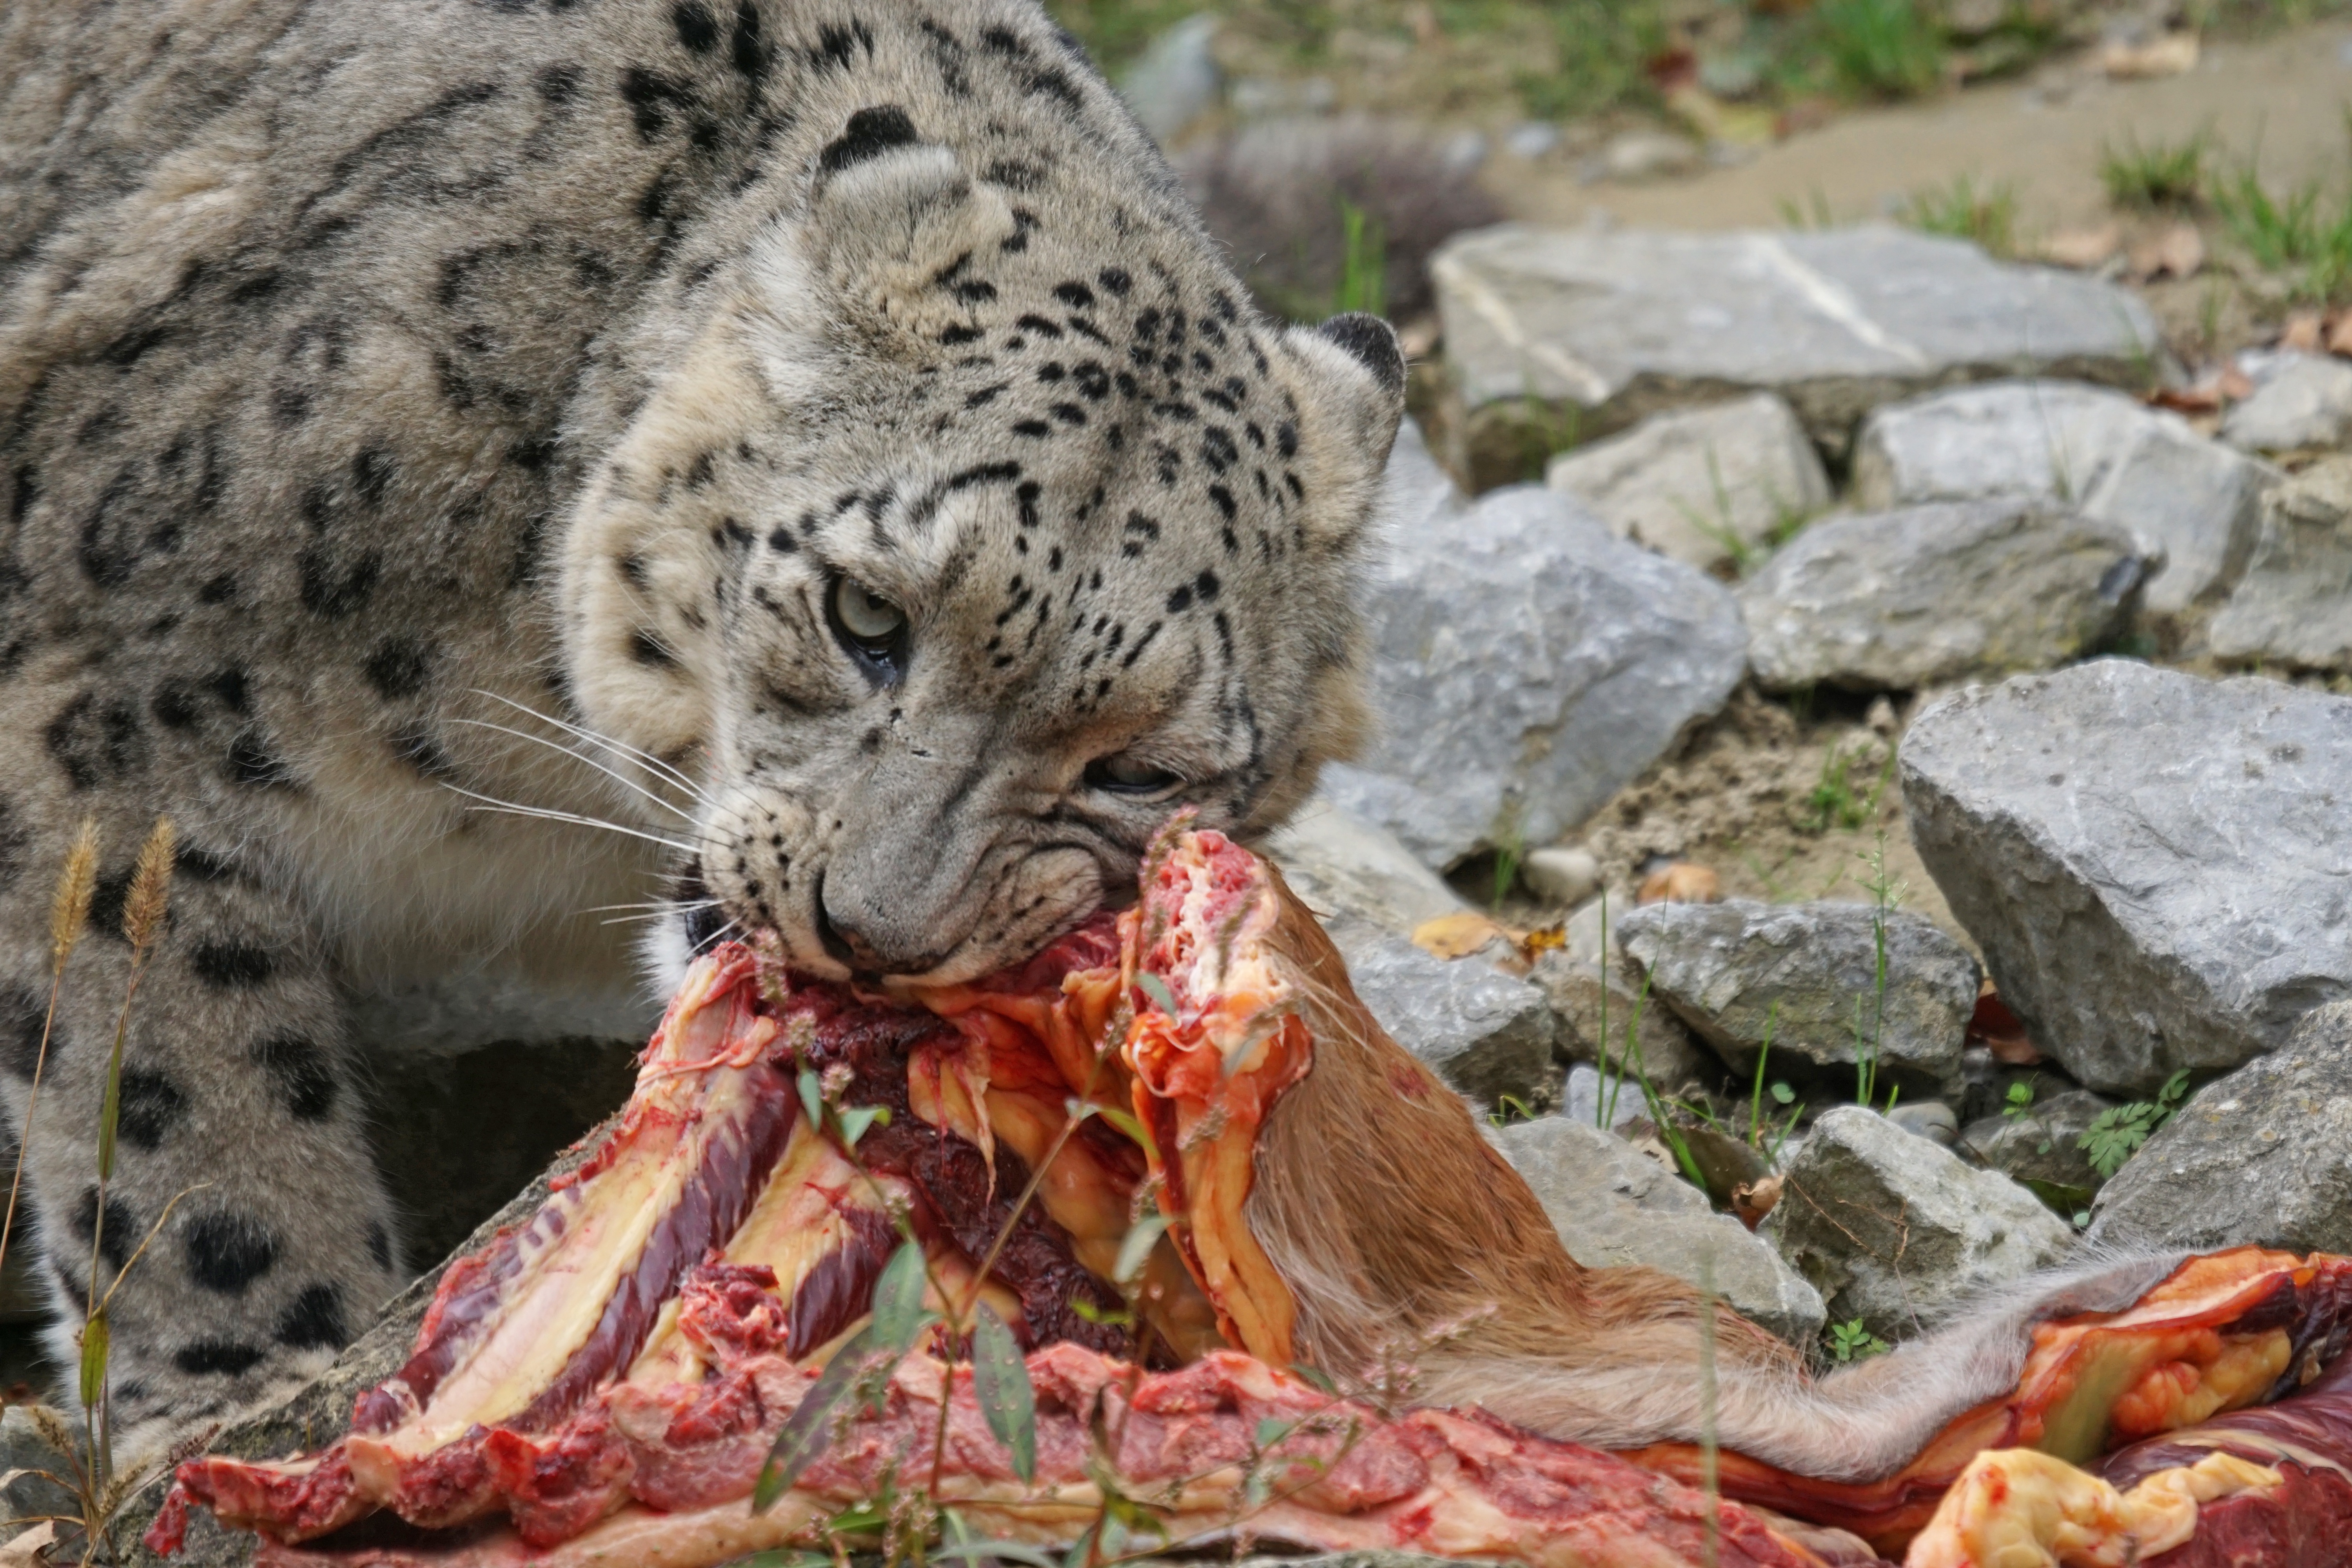
wildlife, food, mammal, predator, eat, meat, fauna, leopard, big cat, vertebrate, stains, animal portrait, snow leopard, irbis, panthera uncia, big cats, cat like mammal